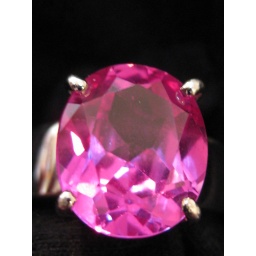
Views of the ring I had made in Thailand with the pink topaz stone I bought in Afghanistan. It's just so sparkly!!